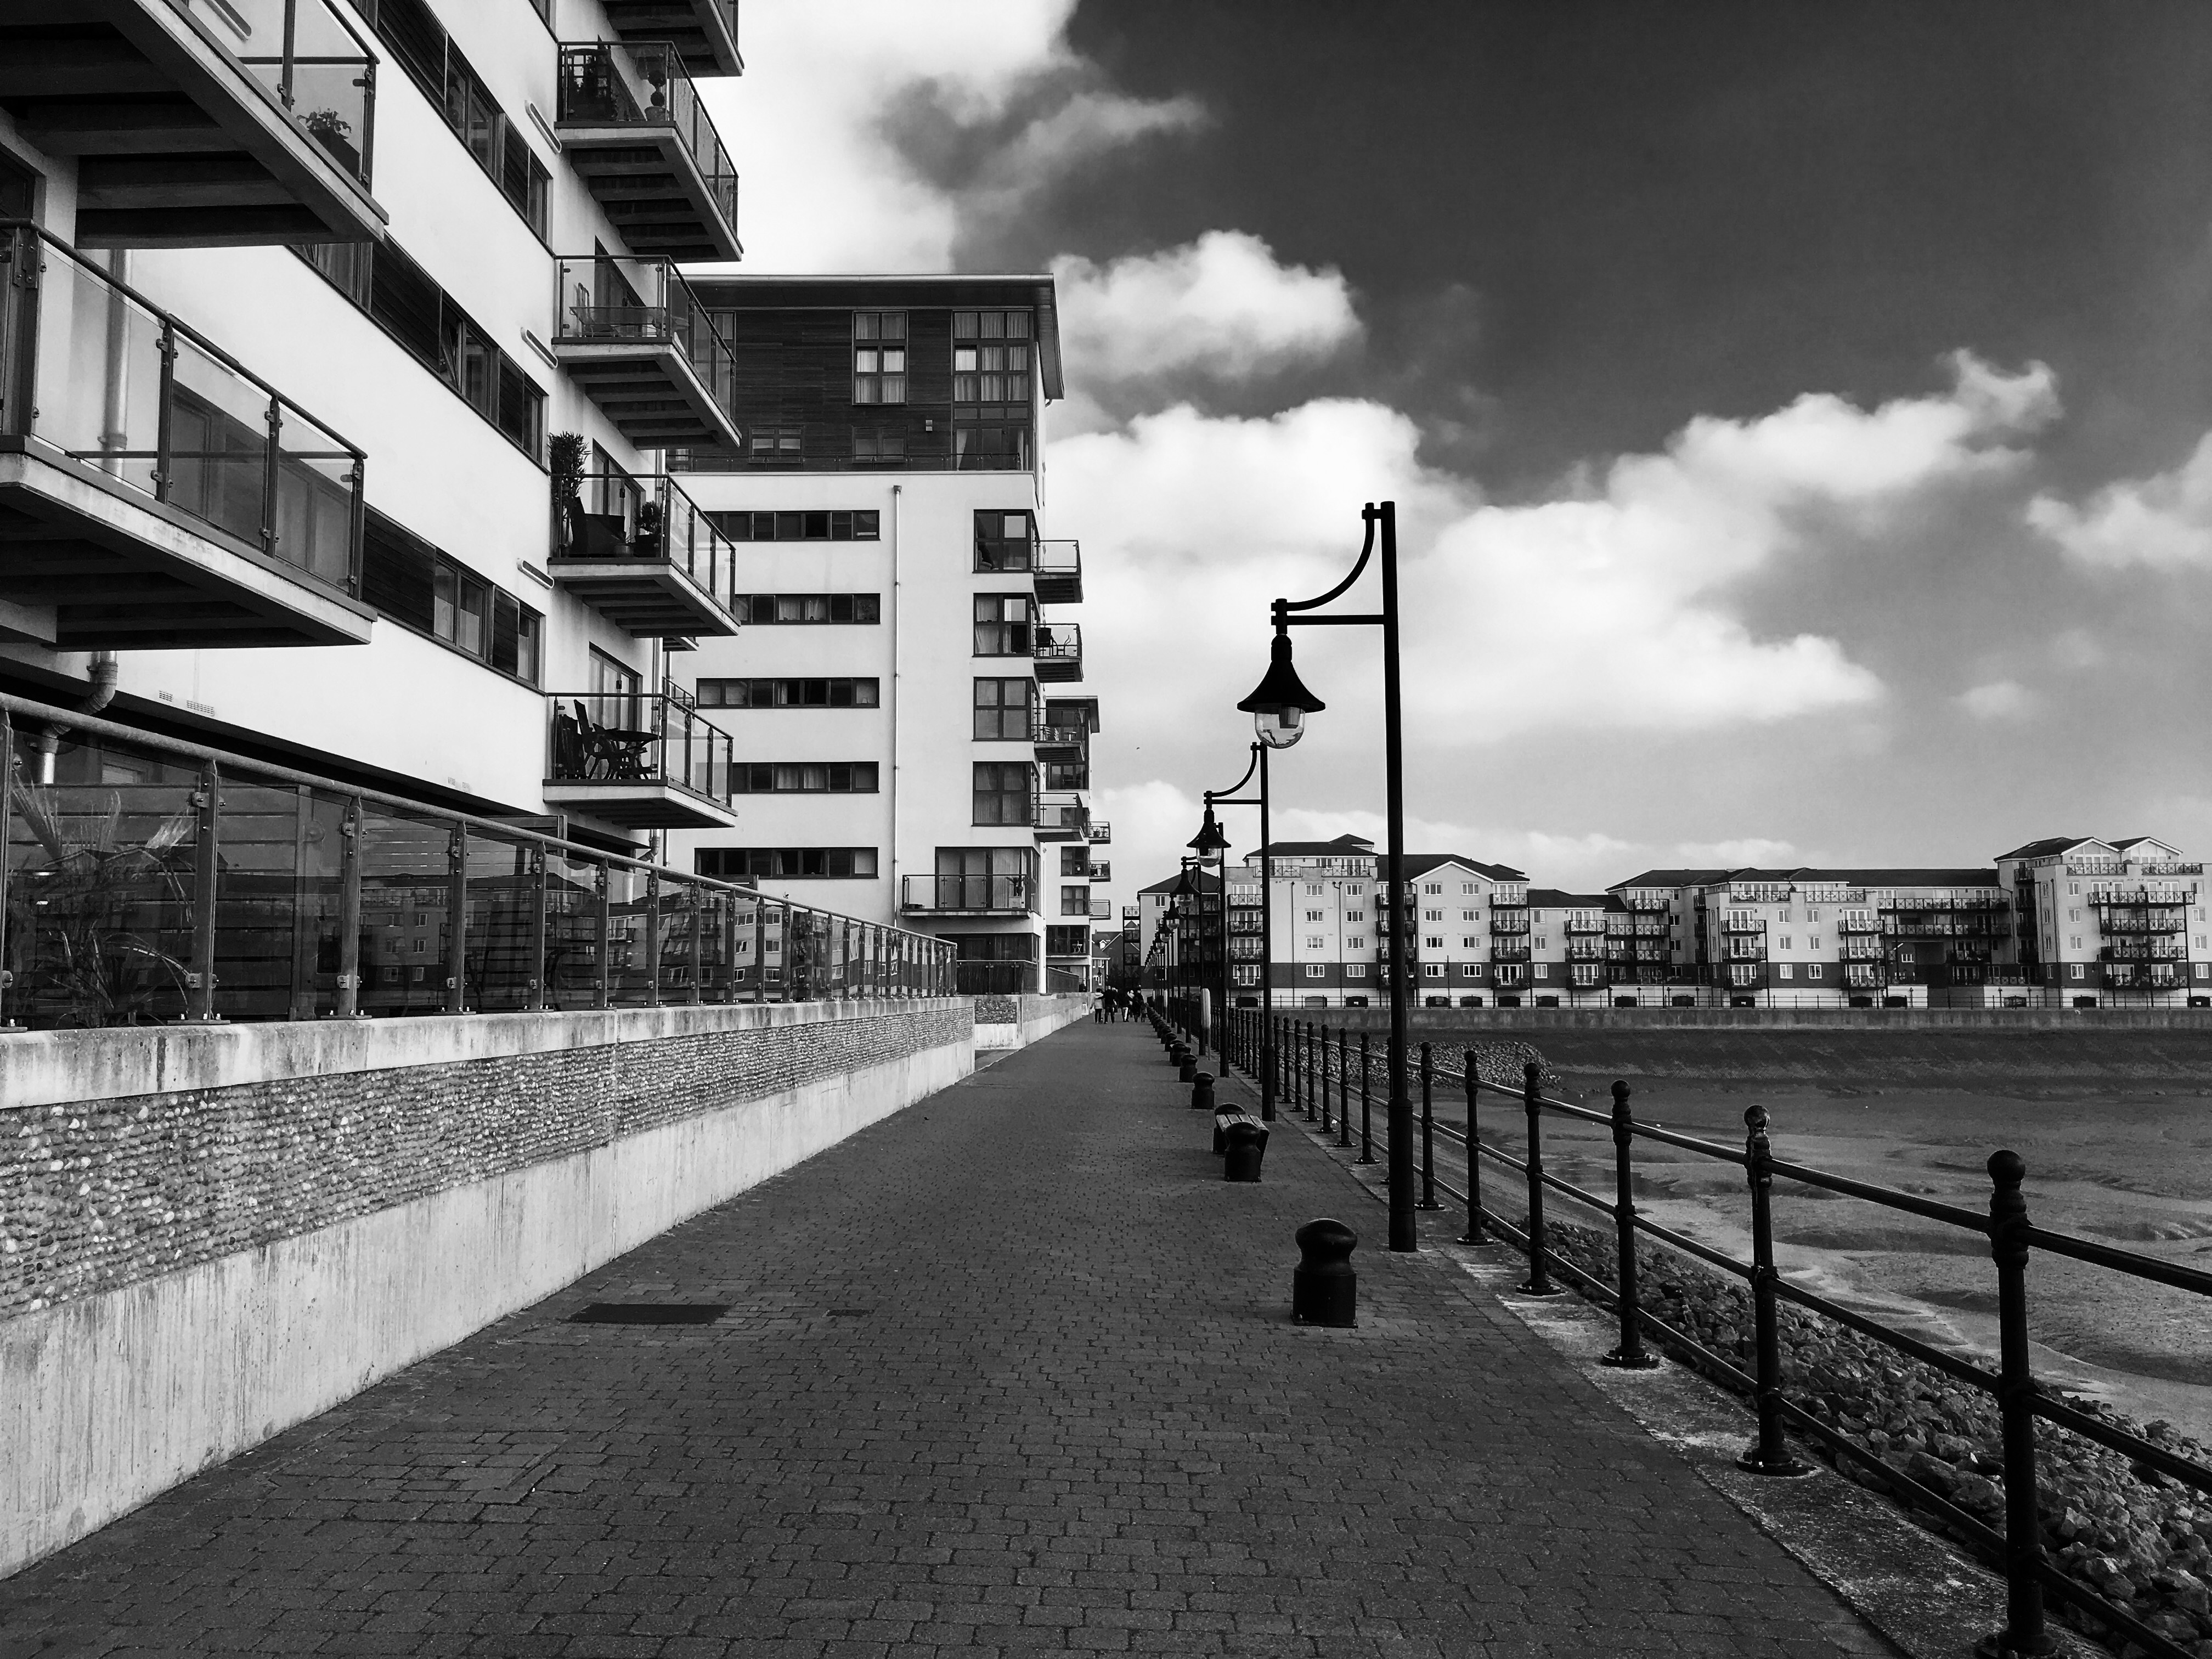
black and white, road, white, street, photography, city, cityscape, black, monochrome, tower block, infrastructure, shape, urban area, monochrome photography, residential area